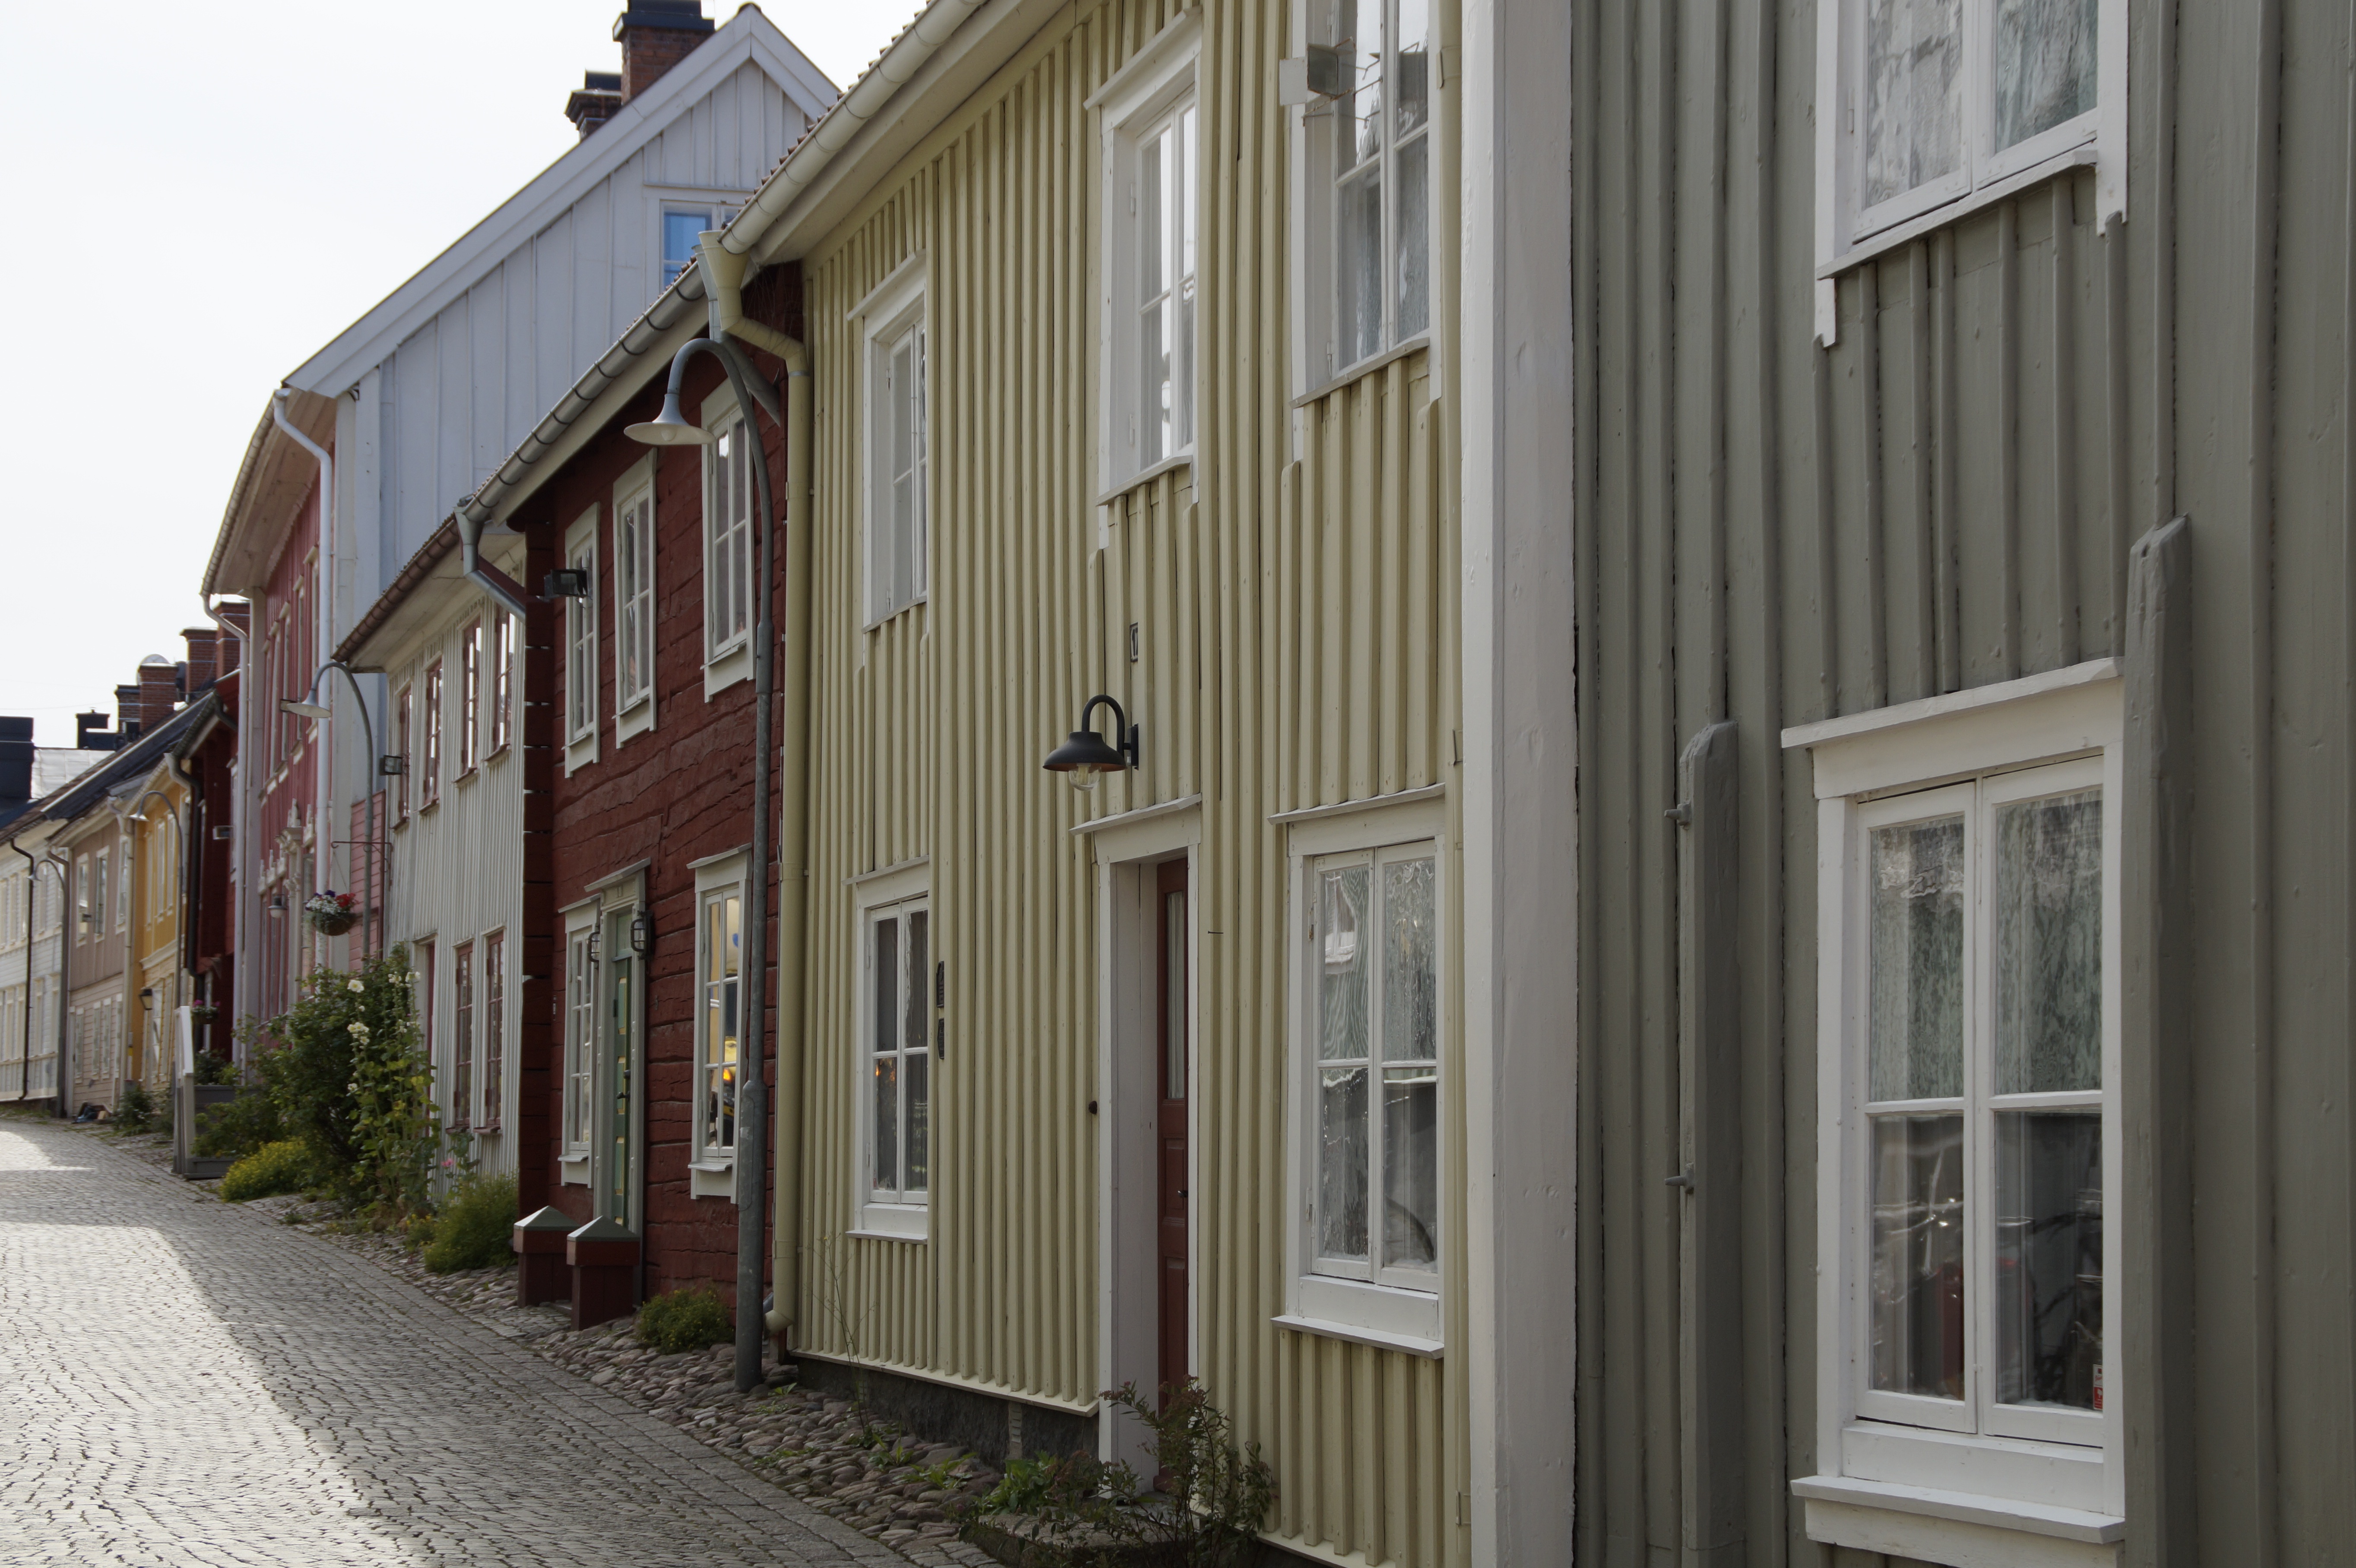
architecture, wood, house, window, building, city, atmosphere, home, hall, cozy, facade, property, nostalgia, city view, old town, homes, sweden, nostalgic, estate, historically, friendly, siding, swedish, neighbourhood, facades, smaland, road train, wooden houses, residential area, eksj